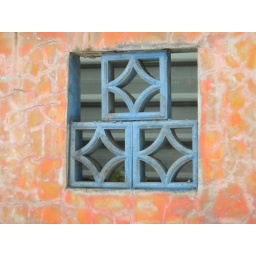
window in the outside wall